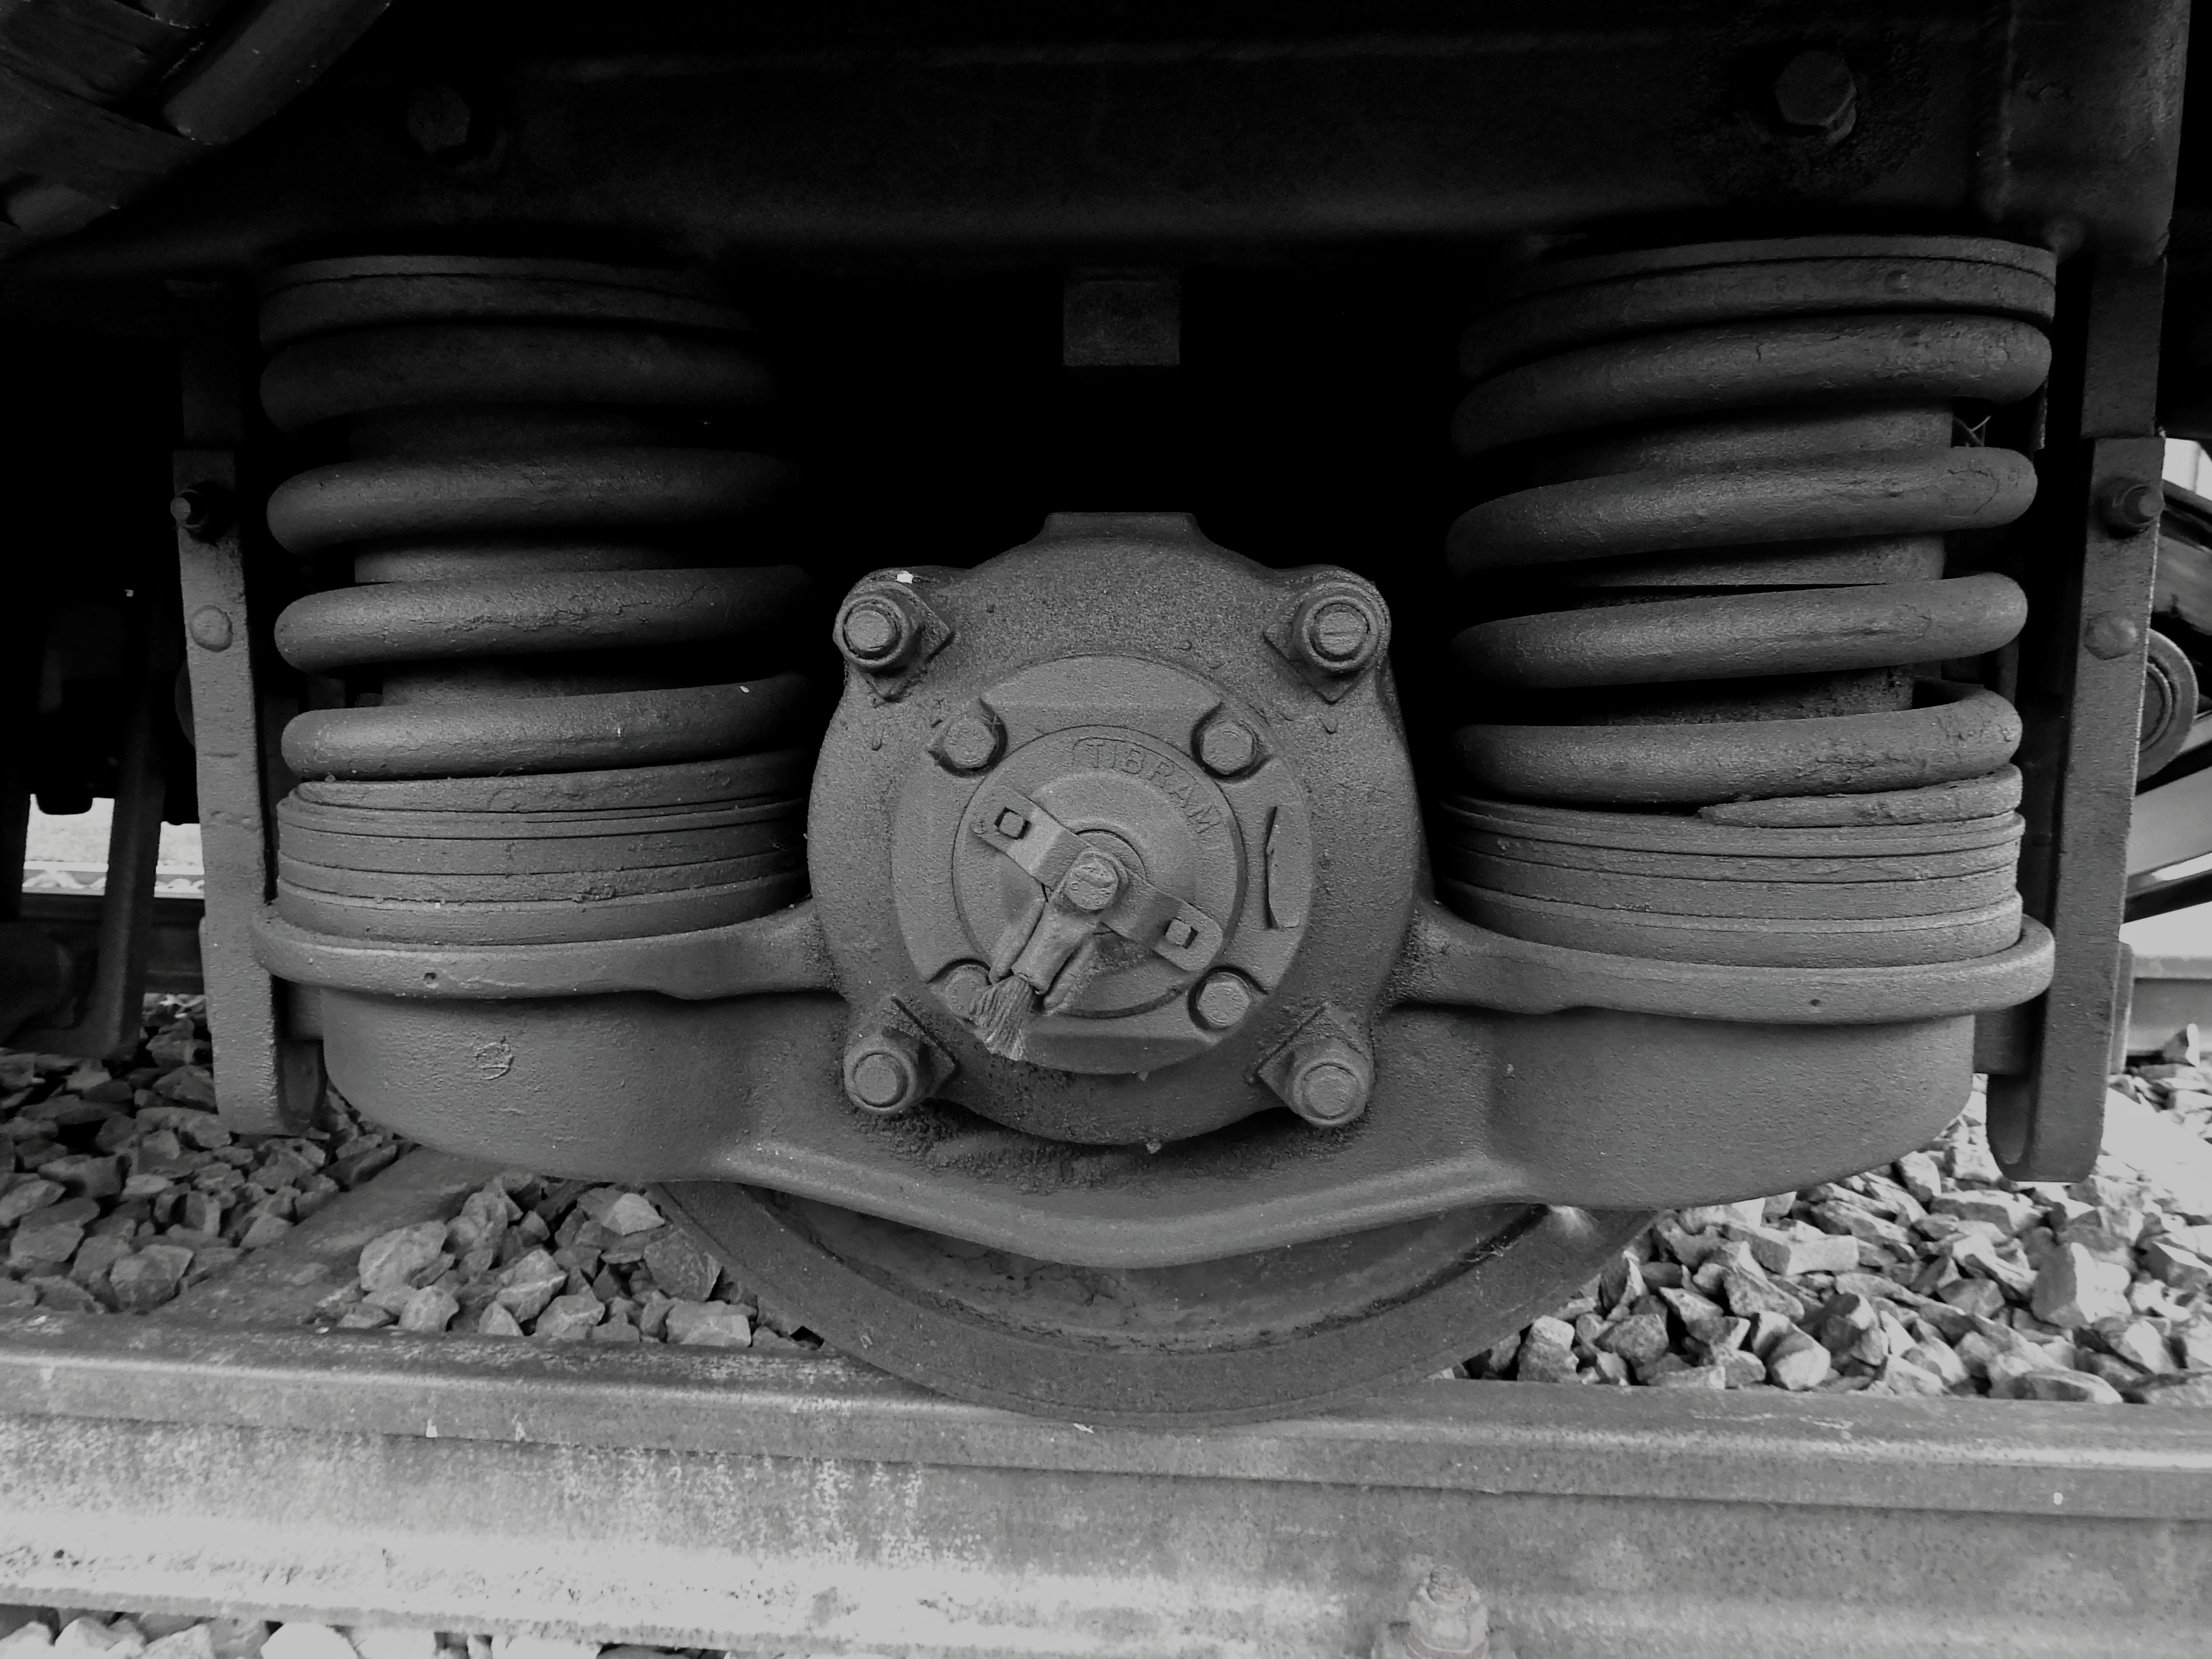
black and white, railway, traffic, photography, wheel, train, travel, steel, spring, pebble, metal, black, monochrome, tire, screw, stones, mother, railroad track, seemed, gleise, rail traffic, fixing, chassis, wheel tires, steel tire, monochrome photography, single lens reflex camera